Dick Whittington and His Cat

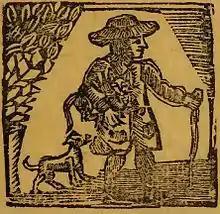
From title page of "The Famous and Remarkable History of Sir Richard Whittington, Three Times Lord-Mayor of London" (1770), Thomas and John Fleet, printers

"The Famous and Remarkable History of Sir Richard Whittington" by "T. H." (first edition, 1656) is the earliest extant chapbook version of the tale in the estimation of its editor Henry B. Wheatley. The author's identity is only given as "T. H.", but the work is ascribable to Thomas Heywood. Heywood certainly knew the cat story, for it is spoken of by the cast of characters in his play "If You Know Not Me, You Know Nobody" (1606).